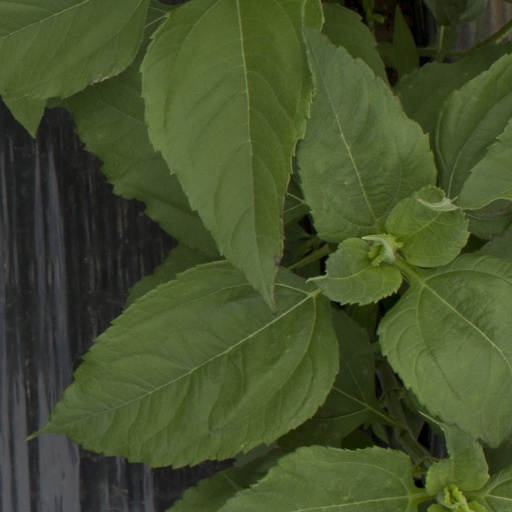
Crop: Jerusalem artichoke